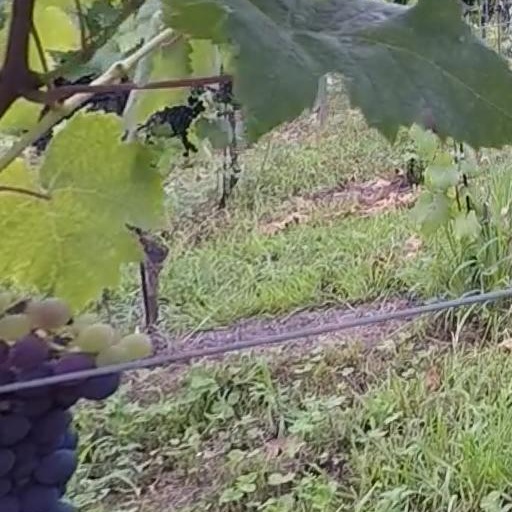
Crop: grape